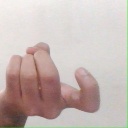
अक्षर: ज